Environa, New South Wales

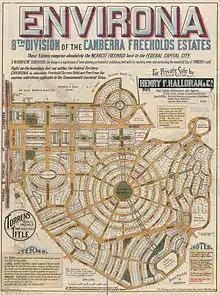
Promotional map of Environa.

The land itself was originally a subdivision of the grazing property known as Hill Station. It lies just east of the Queanbeyan-Cooma railway line as it goes past the industrial estate of Hume, ACT.